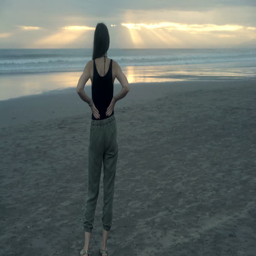
young woman on the beach looking at sea during sunset